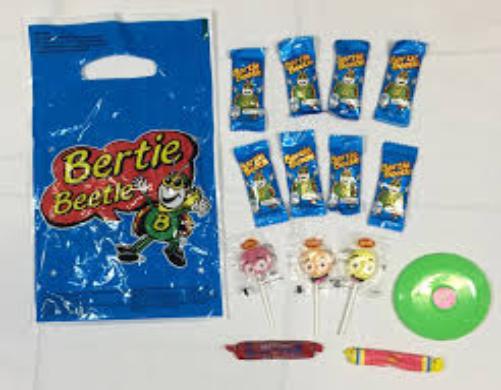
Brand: Bertie Beetle
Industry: Food